Pest (organism)

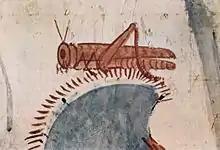
Locust detail from a hunt mural in the grave-chamber of Horemhab, Ancient Egypt, 1422–1411 BC

A weed is a plant considered undesirable in a particular situation; the term has no botanical significance. Often, weeds are simply those native plants that are adapted to grow in disturbed ground, the disturbance caused by ploughing and cultivation favouring them over other species. Any plant is a weed if it appears in a location where it is unwanted; Bermuda grass makes a good lawn plant under hot dry conditions but become a bad weed when it out-competes cultivated plants.